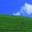
Label: plain